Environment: real
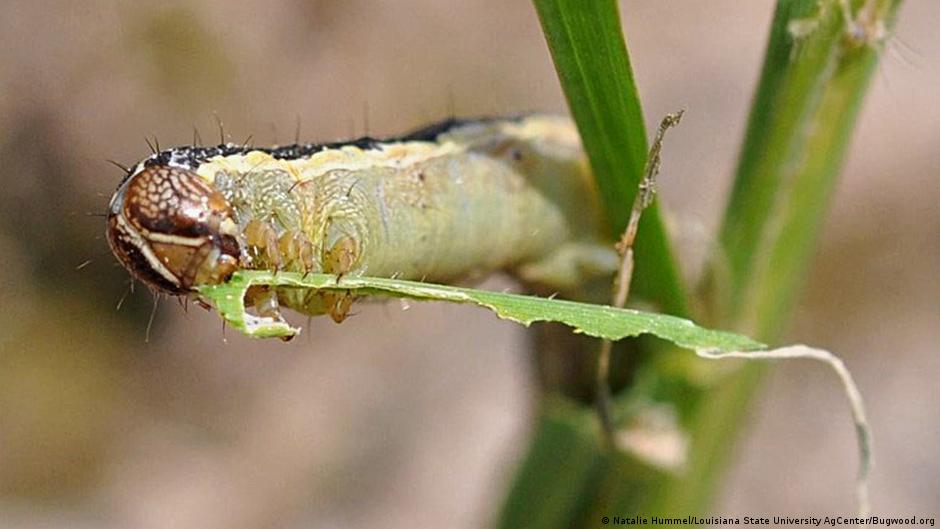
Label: fall_armyworm